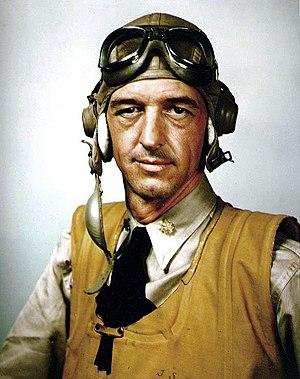
John Smith « Jimmy » Thach, né le 19 avril 1905 à Pine Bluff et mort le 15 avril 1981 à Coronado, est un aviateur naval de la Seconde Guerre mondiale, pilote d'essai, tacticien en combat aérien et amiral américain.